Theresa, Countess of Portugal

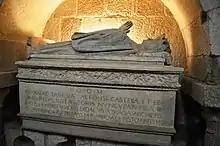
Tomb of Theresa, Countess-Queen of Portugal, at Braga Cathedral.

The Portuguese nobles and warlords rebelled, and the Queen was deposed after a short civil war. Her son and heir, Afonso, defeated Theresa's troops at the Battle of São Mamede near Guimarães and led her, along with the Count of Traba and their children, into exile in the Kingdom of Galicia, near the Portuguese border, where the Traba had founded the monastery of Toxos Outos. Theresa died soon afterwards in 1130. She was succeeded by her son, who would eventually lead Portugal into becoming a fully independent kingdom, and, later, nation state.